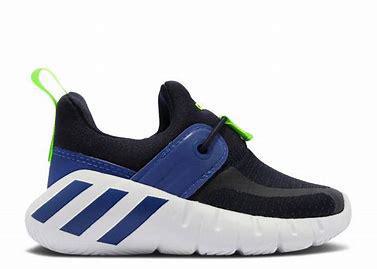
Brand: adidas
Model: Rapidazen I